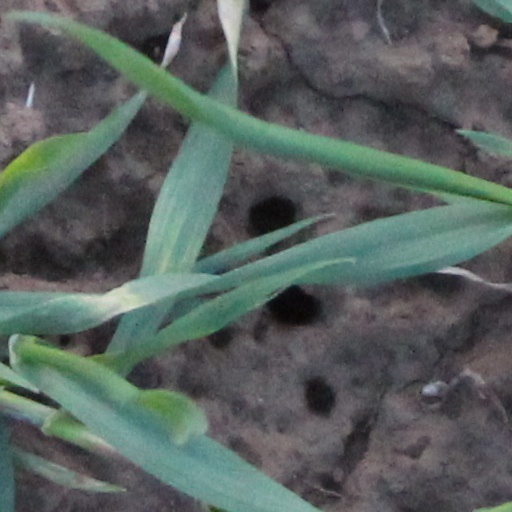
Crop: wheat